Sang, Uttarakhand

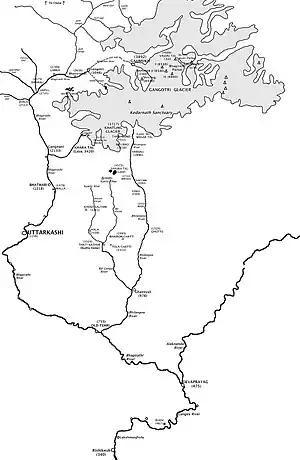
Jadh Ganga

Sang (Jadhang) is a small hilly village in Uttarkashi District, Uttarakhand, India, and claimed by Zanda County, Ngari Prefecture, Tibet, China. A tributary of the Jadh Ganga, itself an important tributary of the Bhagirathi River, flows through this place.